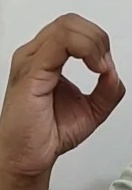
ASL sign: O